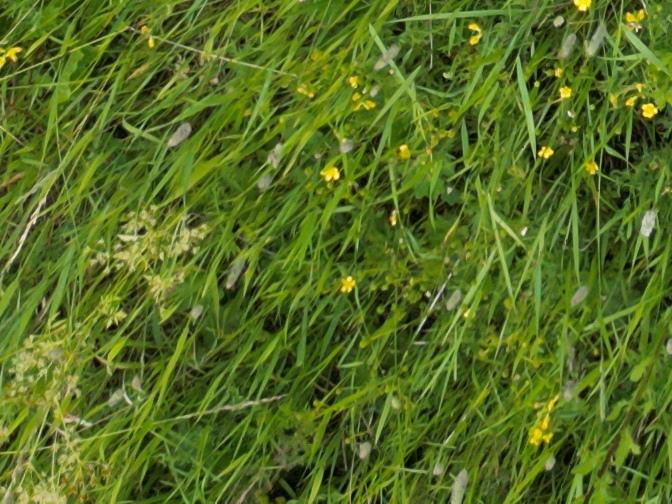
Flowers visible: yarrow flowers